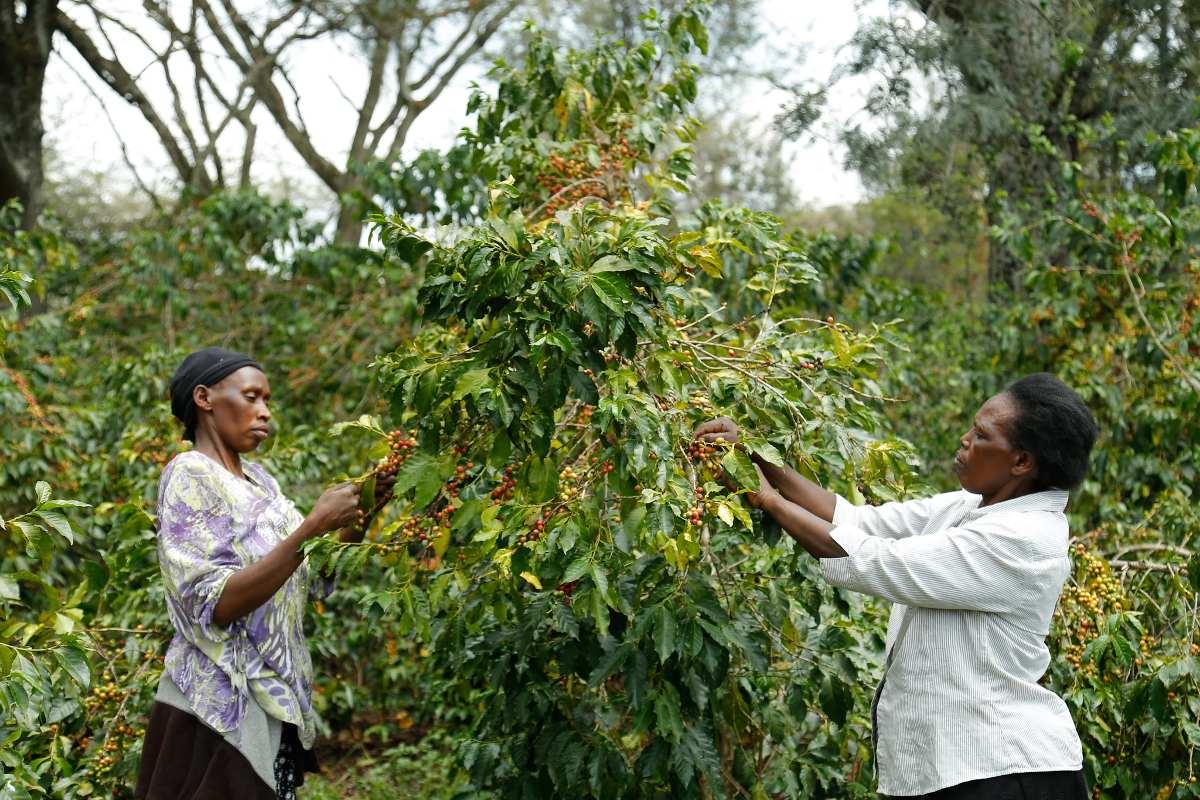
Watu wawili walio katika eneo la wazi mfano wa shamba lililozungukwa na miti ya kahawa, ikiashiria ni eneo litumikalo kwa ajili ya uzalishaji wa zao hilo la biashara.